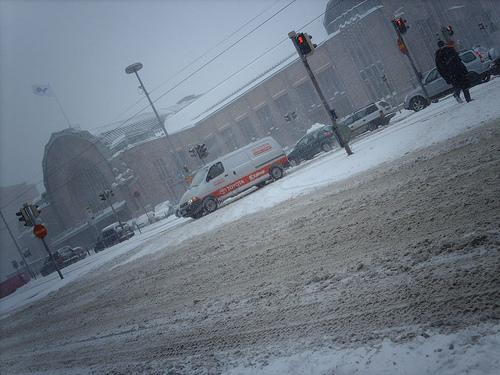
Weather: snow or frosty